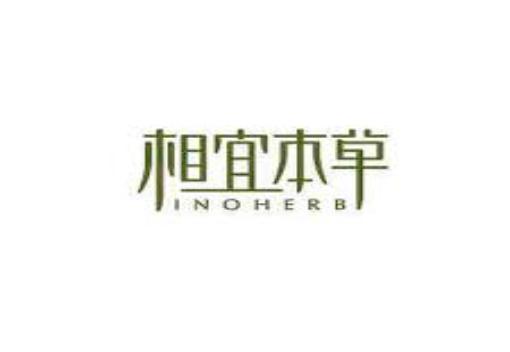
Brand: INOHERB-1
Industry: Necessities